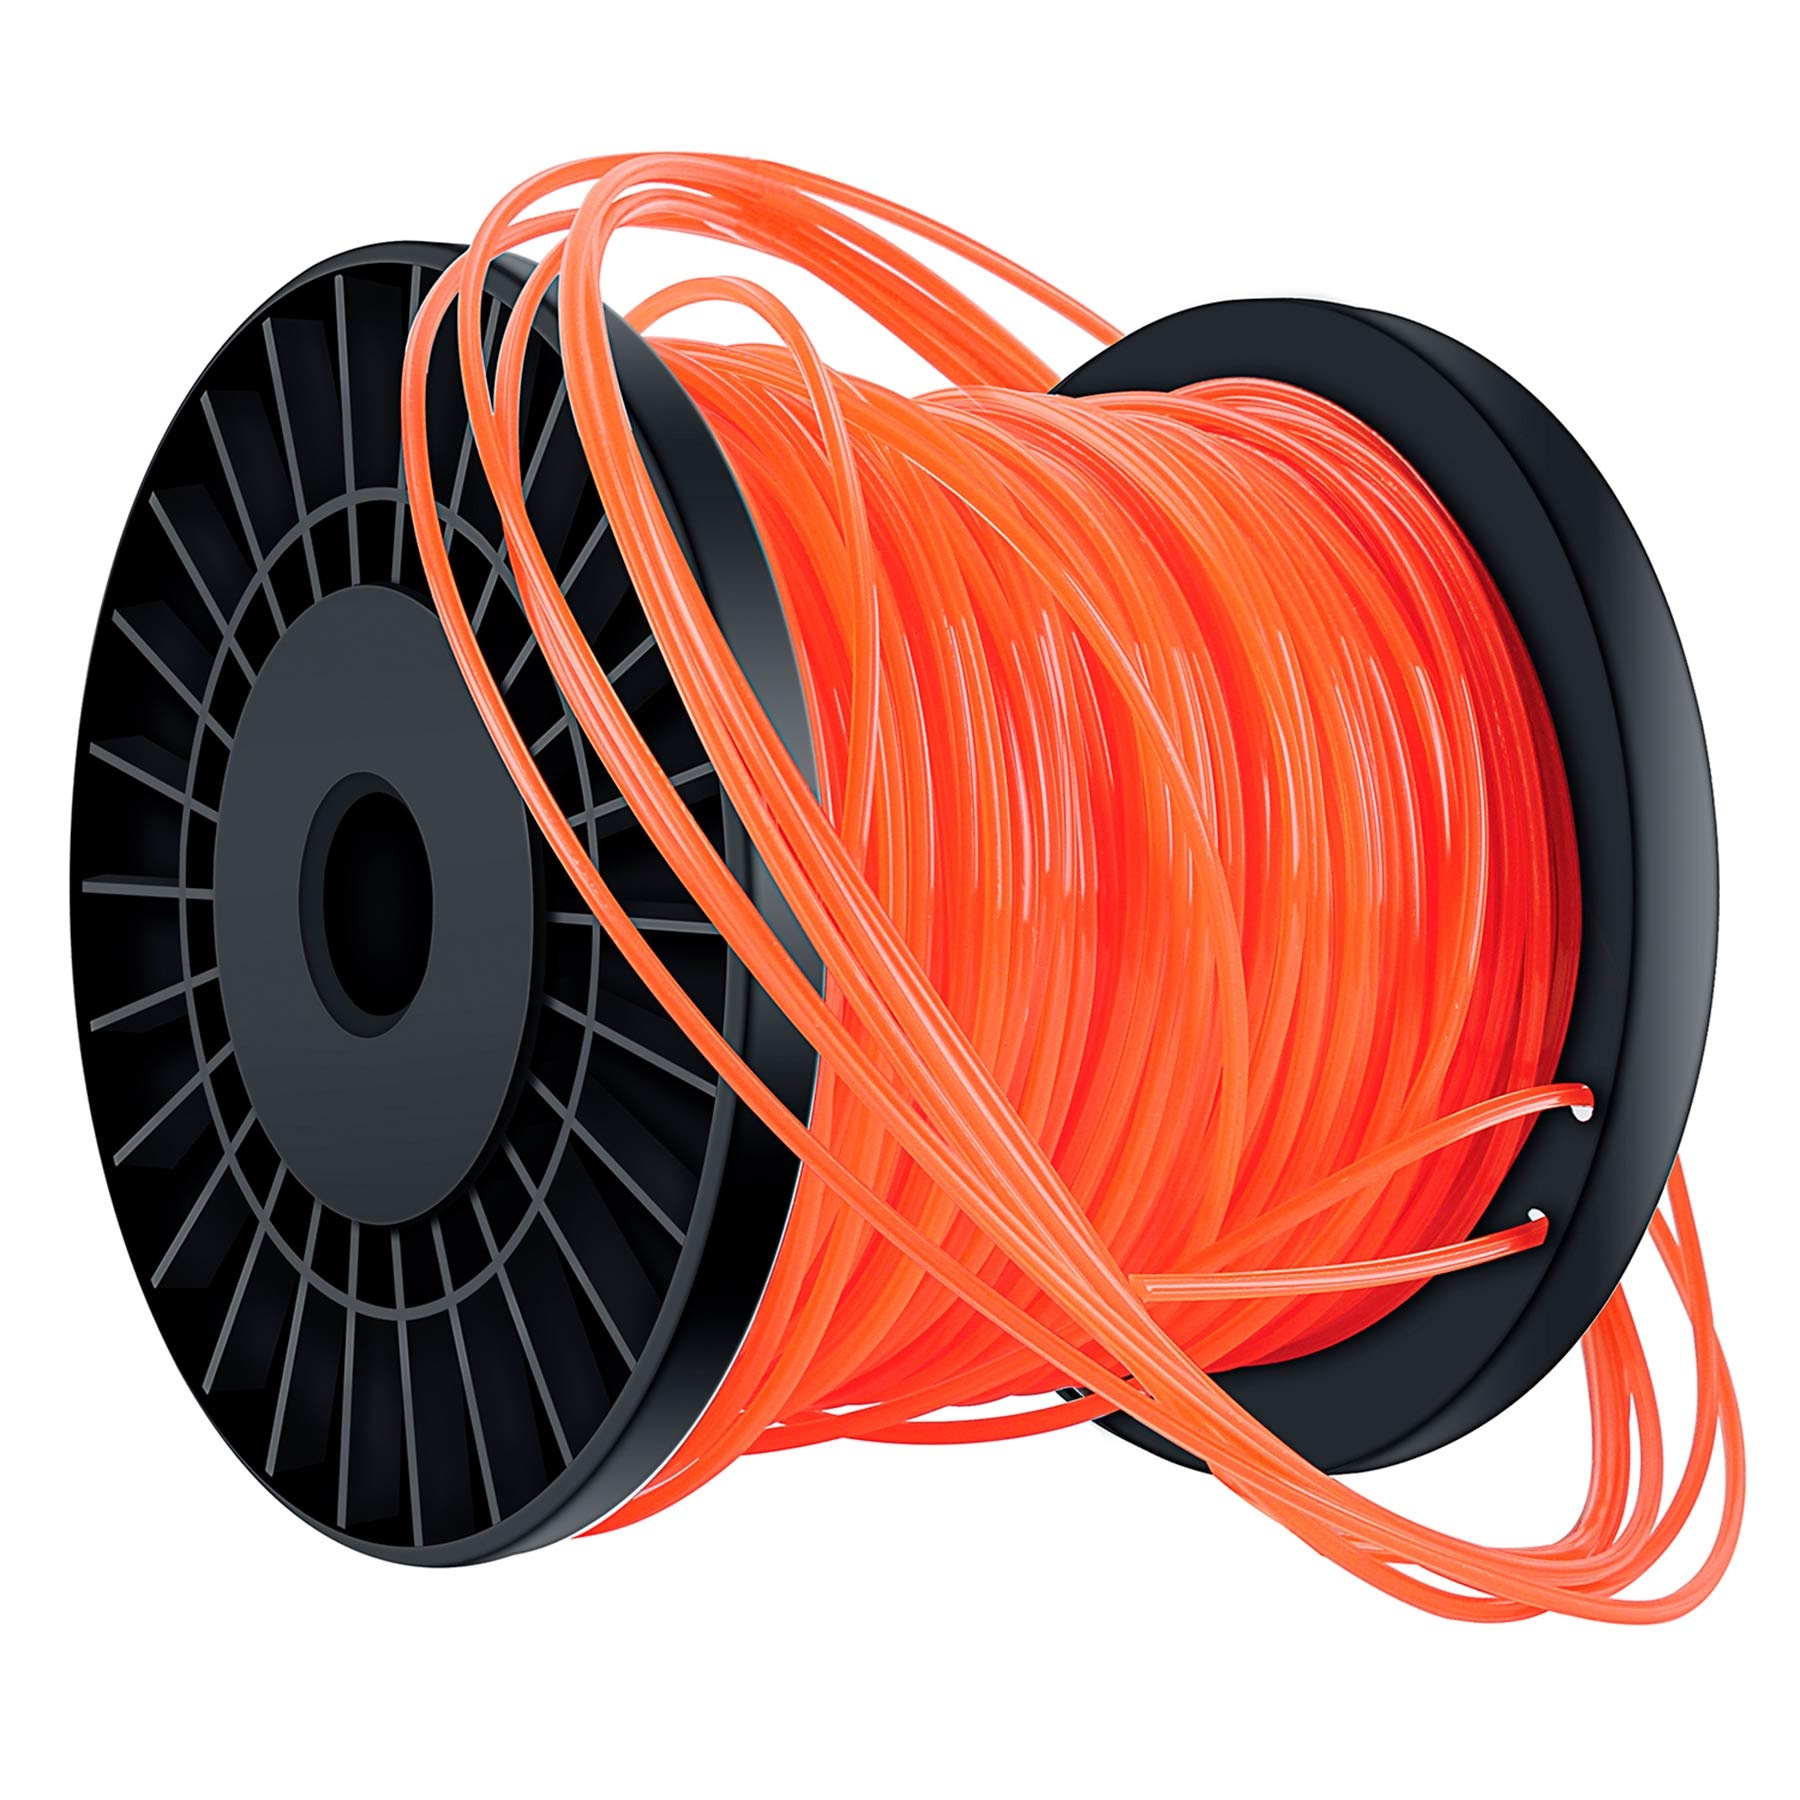
1 x RAW Customer Returns Bosuya trimmer line trimmer cord lawn mowing line 2.4 mm x 100m orange red 5-edge mowing line nylon lawn trimmer line diameter durable - RRP €15.01
Download Manifest: HERE Title Qty Unit Price Total Price ASIN EAN Bosuya trimmer line trimmer cord lawn mowing line 2.4 mm x 100m orange red 5-edge mowing line nylon lawn trimmer line diameter durable 1 €15.01 €15.01 B08N1H25Y9 788478600594
Brand: Jobalots
Category: Home & Garden > Lawn & Garden > Outdoor Power Equipment Accessories > Hedge Trimmer Accessories